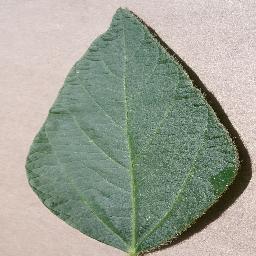
Label: Soybean___healthy